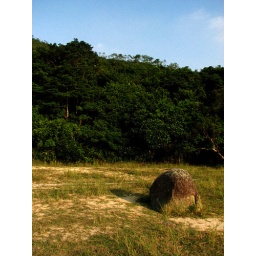
rock in a field